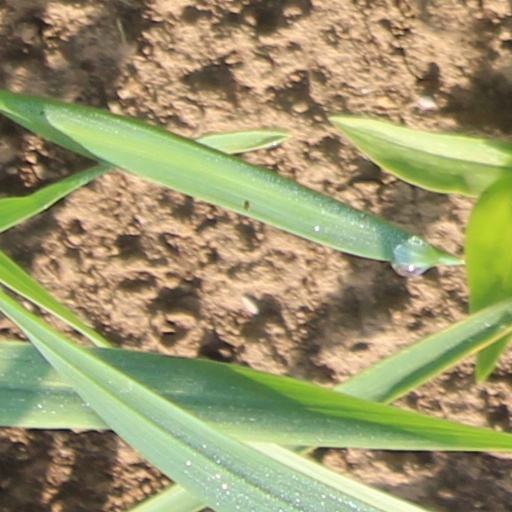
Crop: wheat